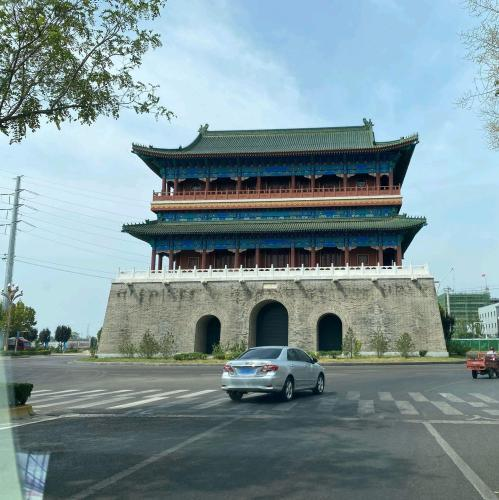
地标名称：大荔鼓楼
所在城市：渭南市·大荔县